Staughton College

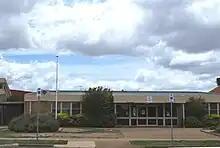
The school seen from Wilson Road

Staughton College is a secondary school in Melton South, Melbourne, Australia. It was established as Melton South Technical School in 1979 focusing on technical education. The school was transformed into Secondary College following Victorian education reforms that reorganized the structure of state schools from into colleges. The college was called Wilson Park Secondary College.